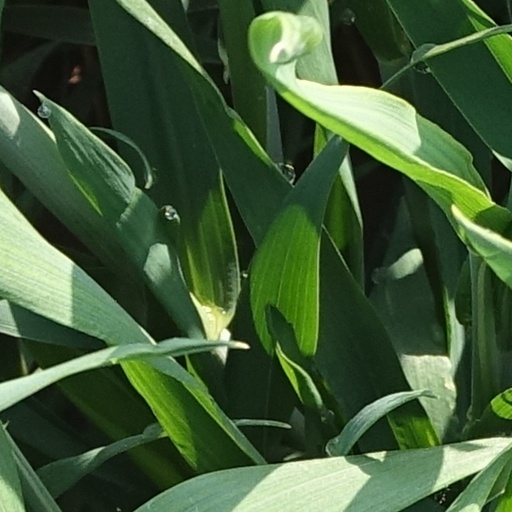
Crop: wheat